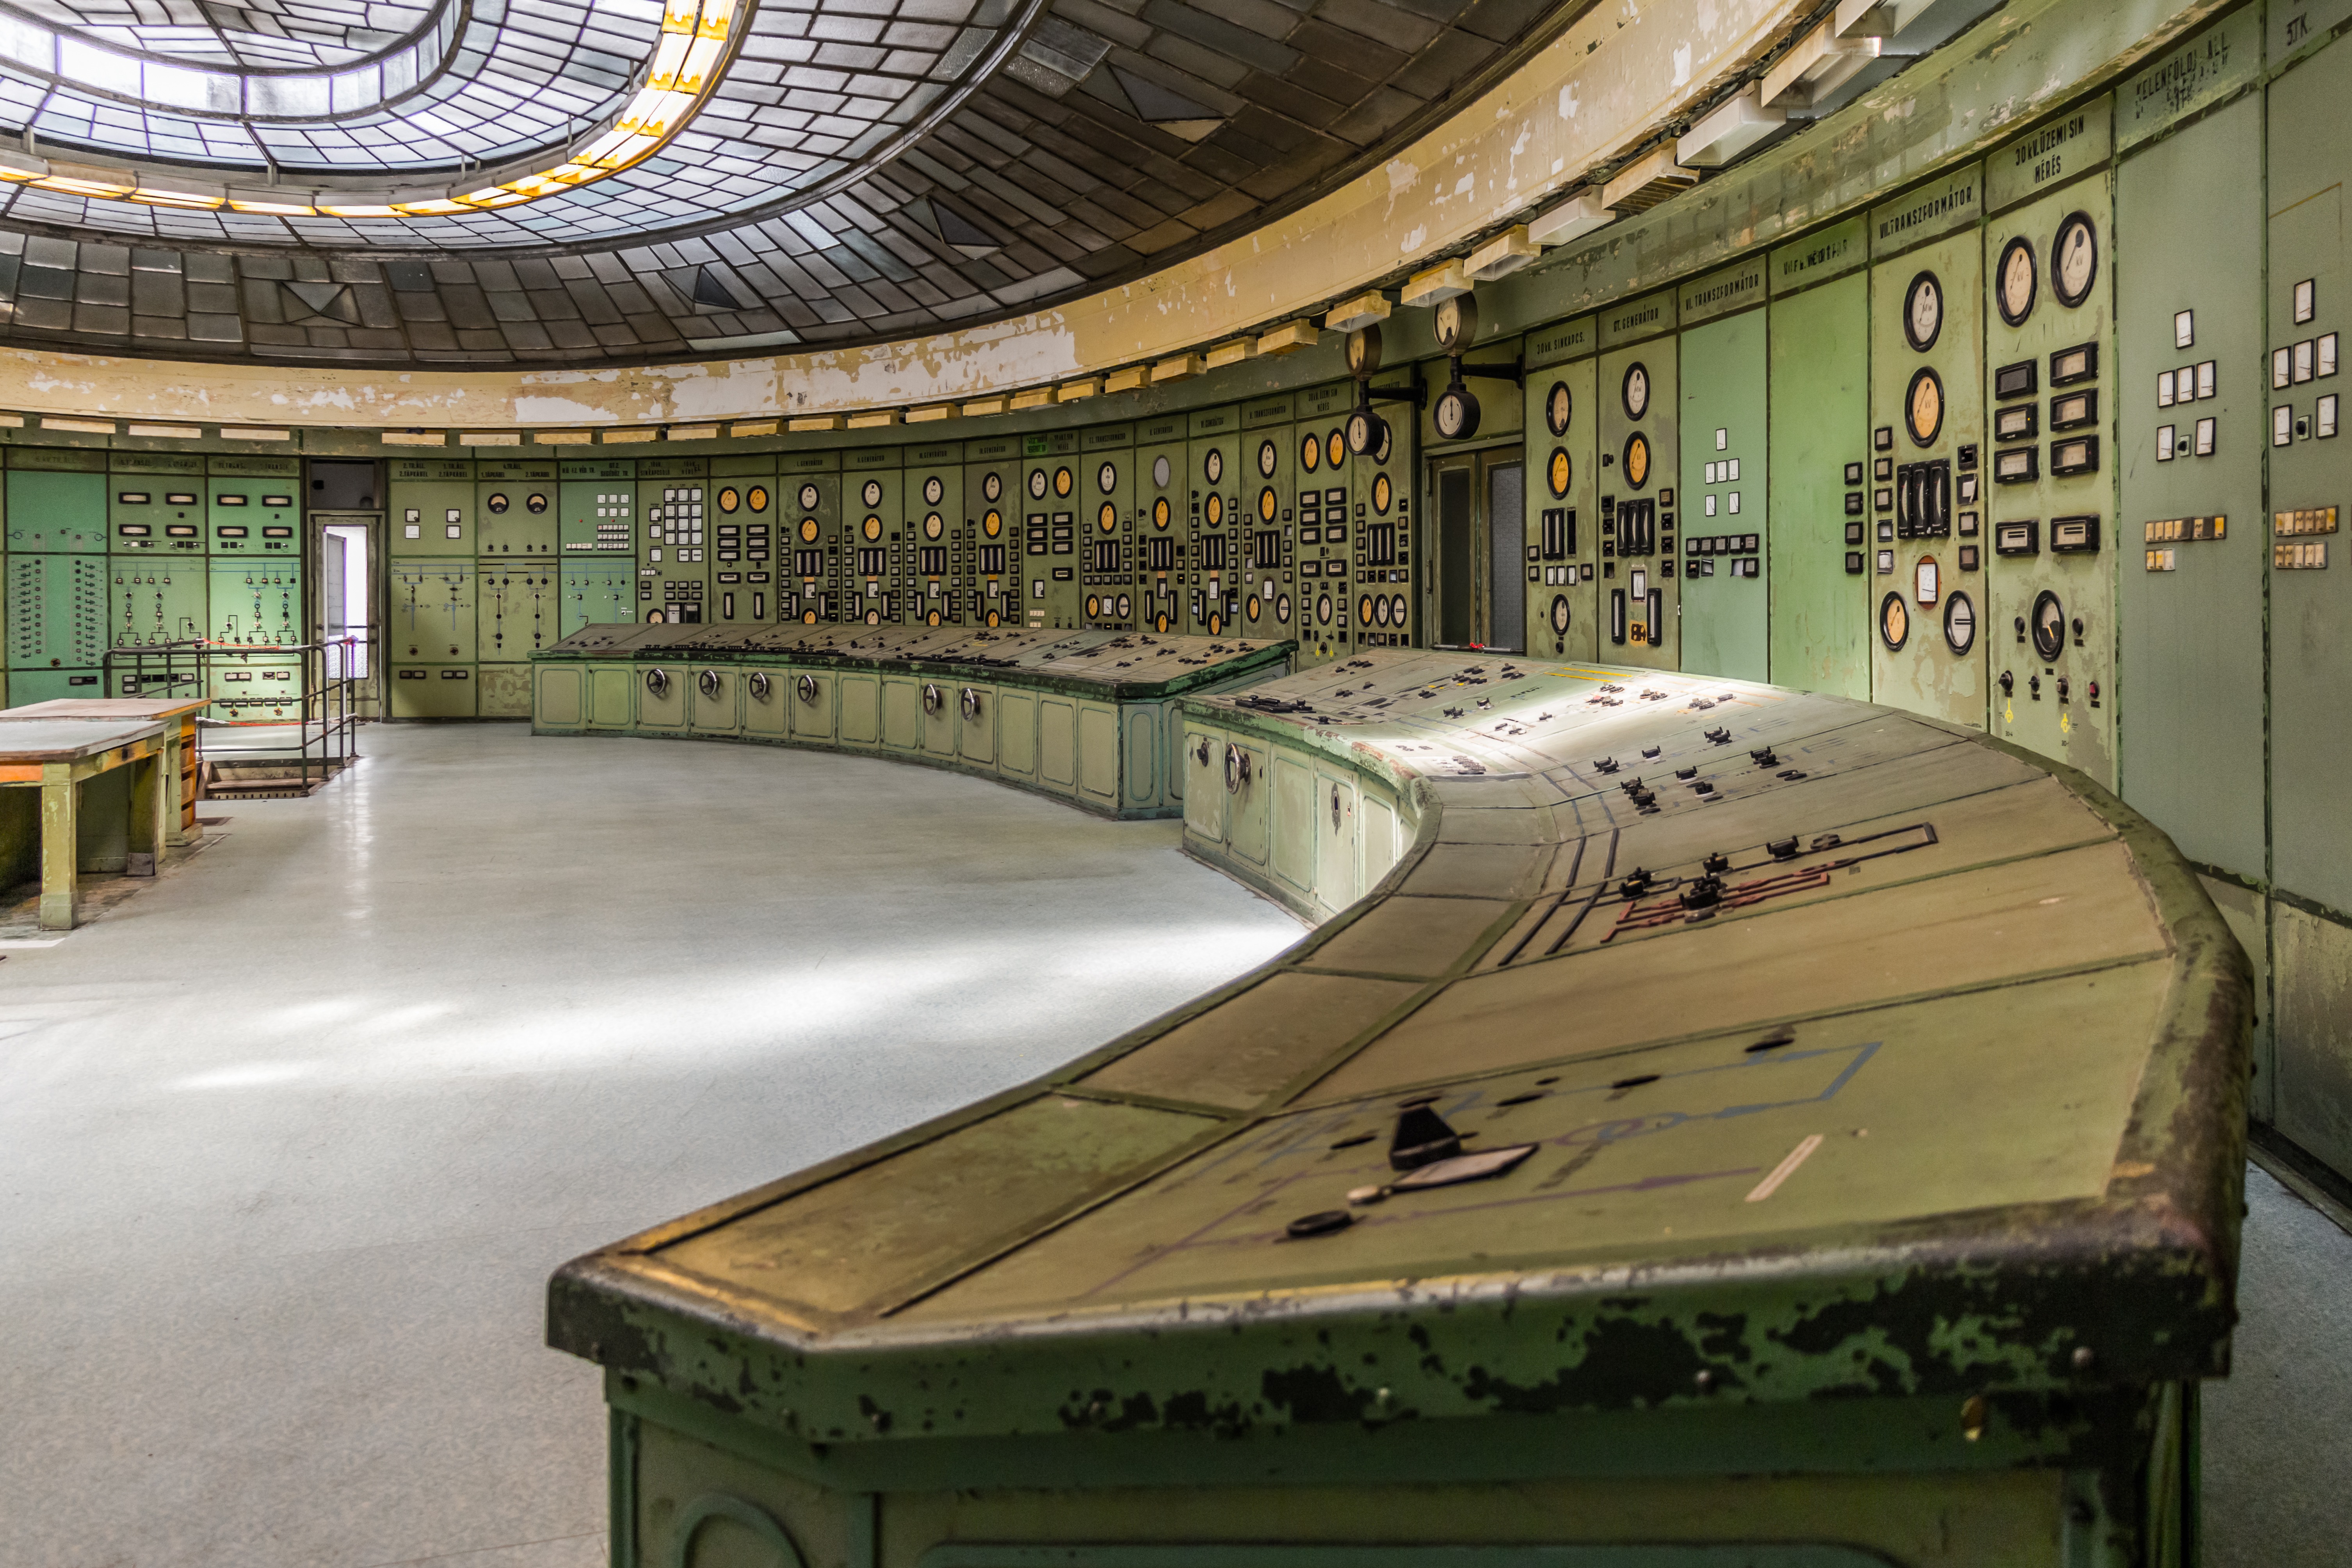
controller, old, control room, power plant, tourist attraction, electric, instruments